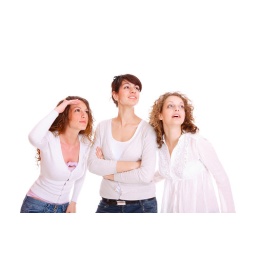
Closeup portrait of happy young girls over white background